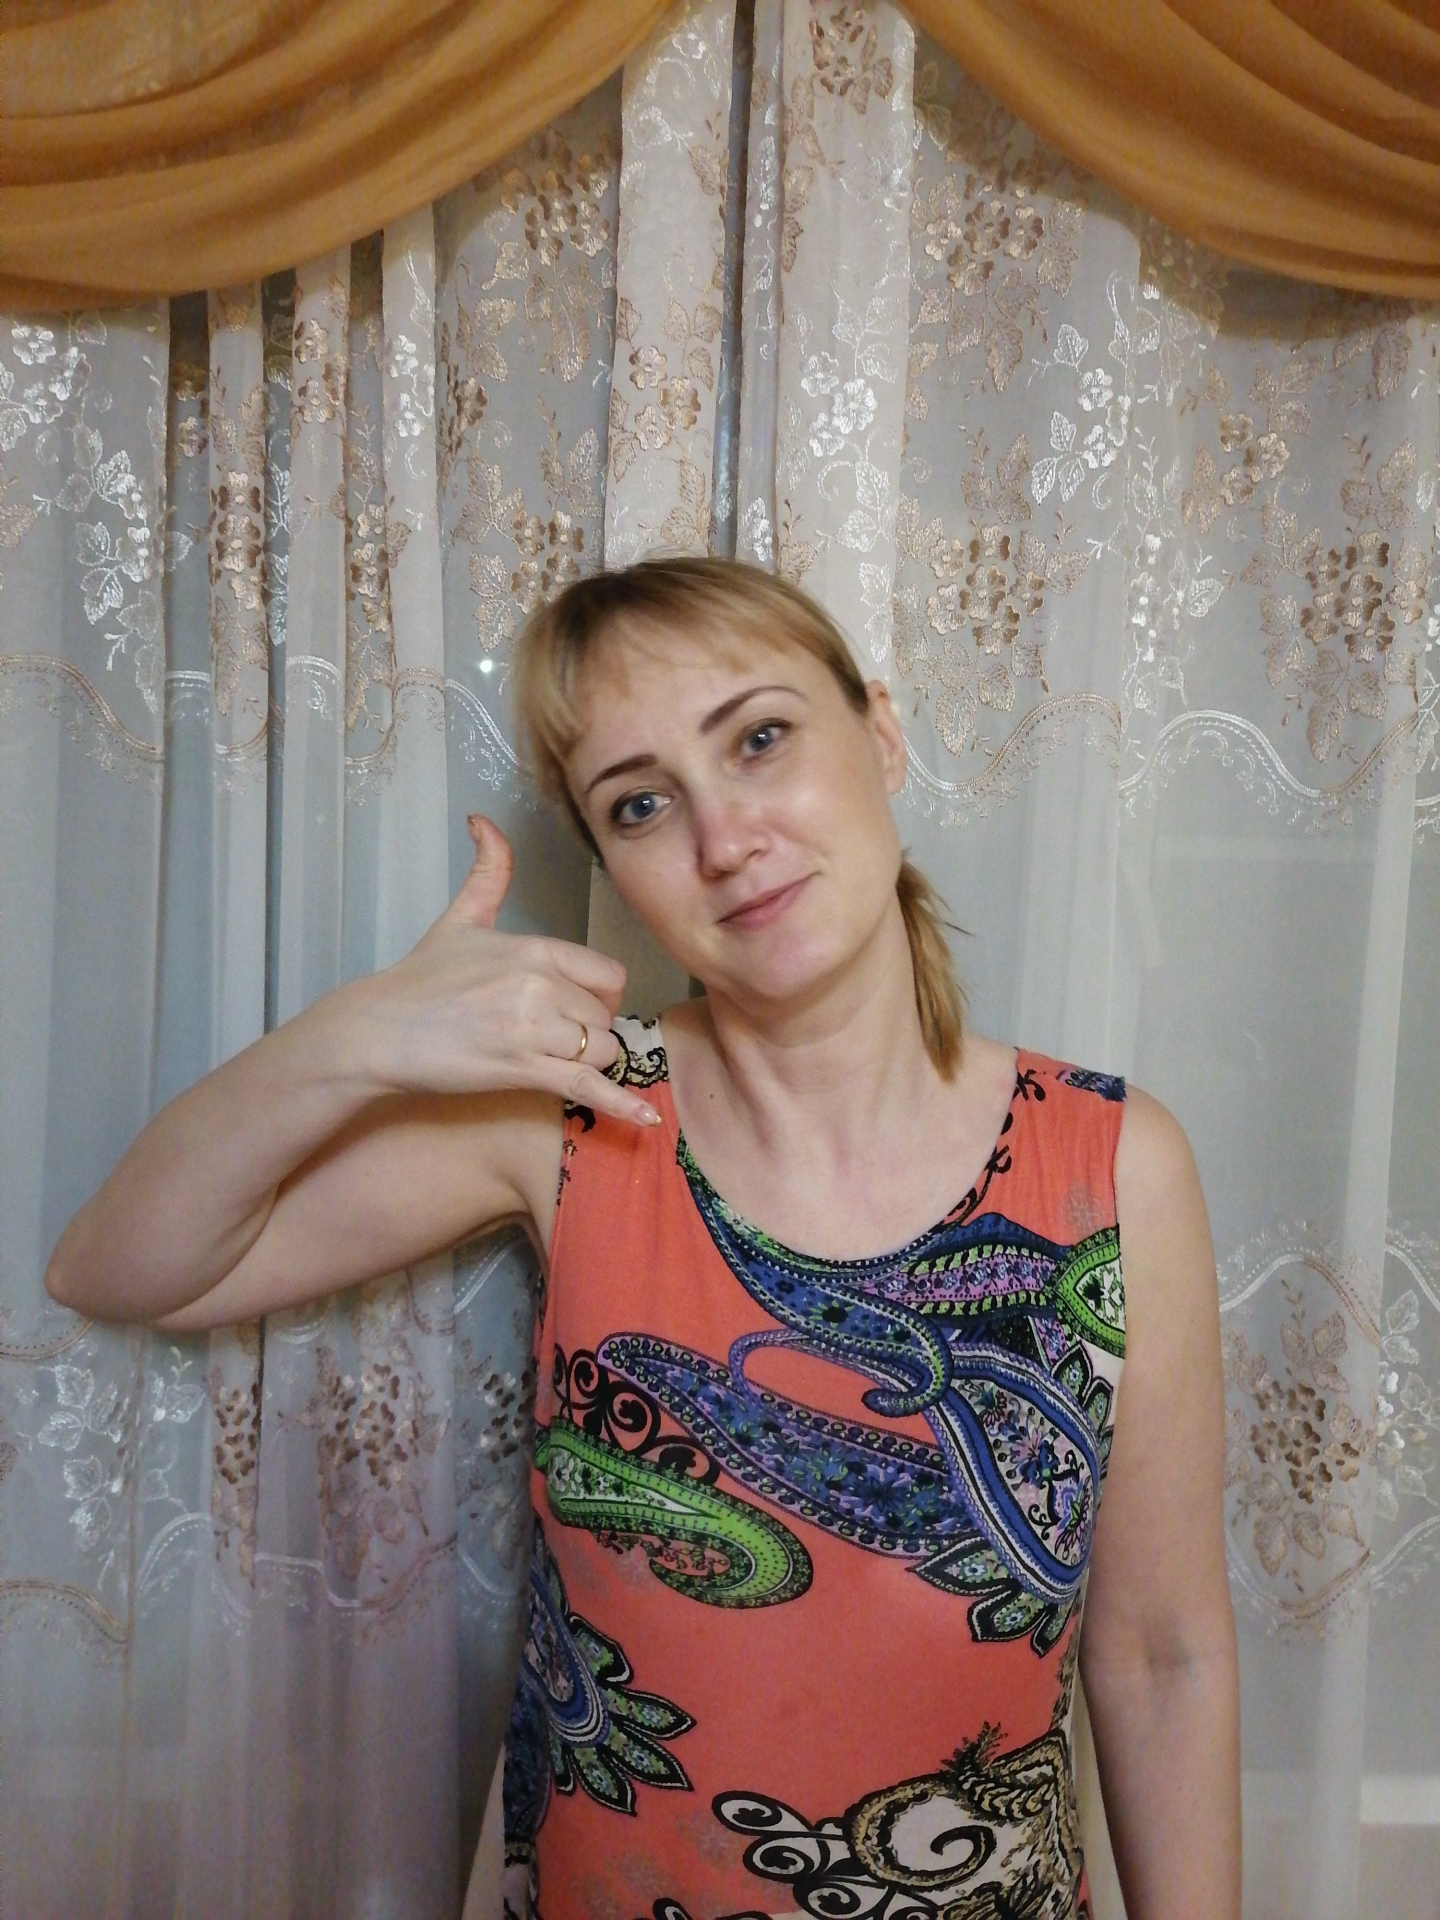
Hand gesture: call